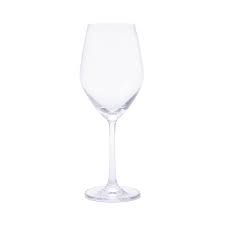
Waste category: glass